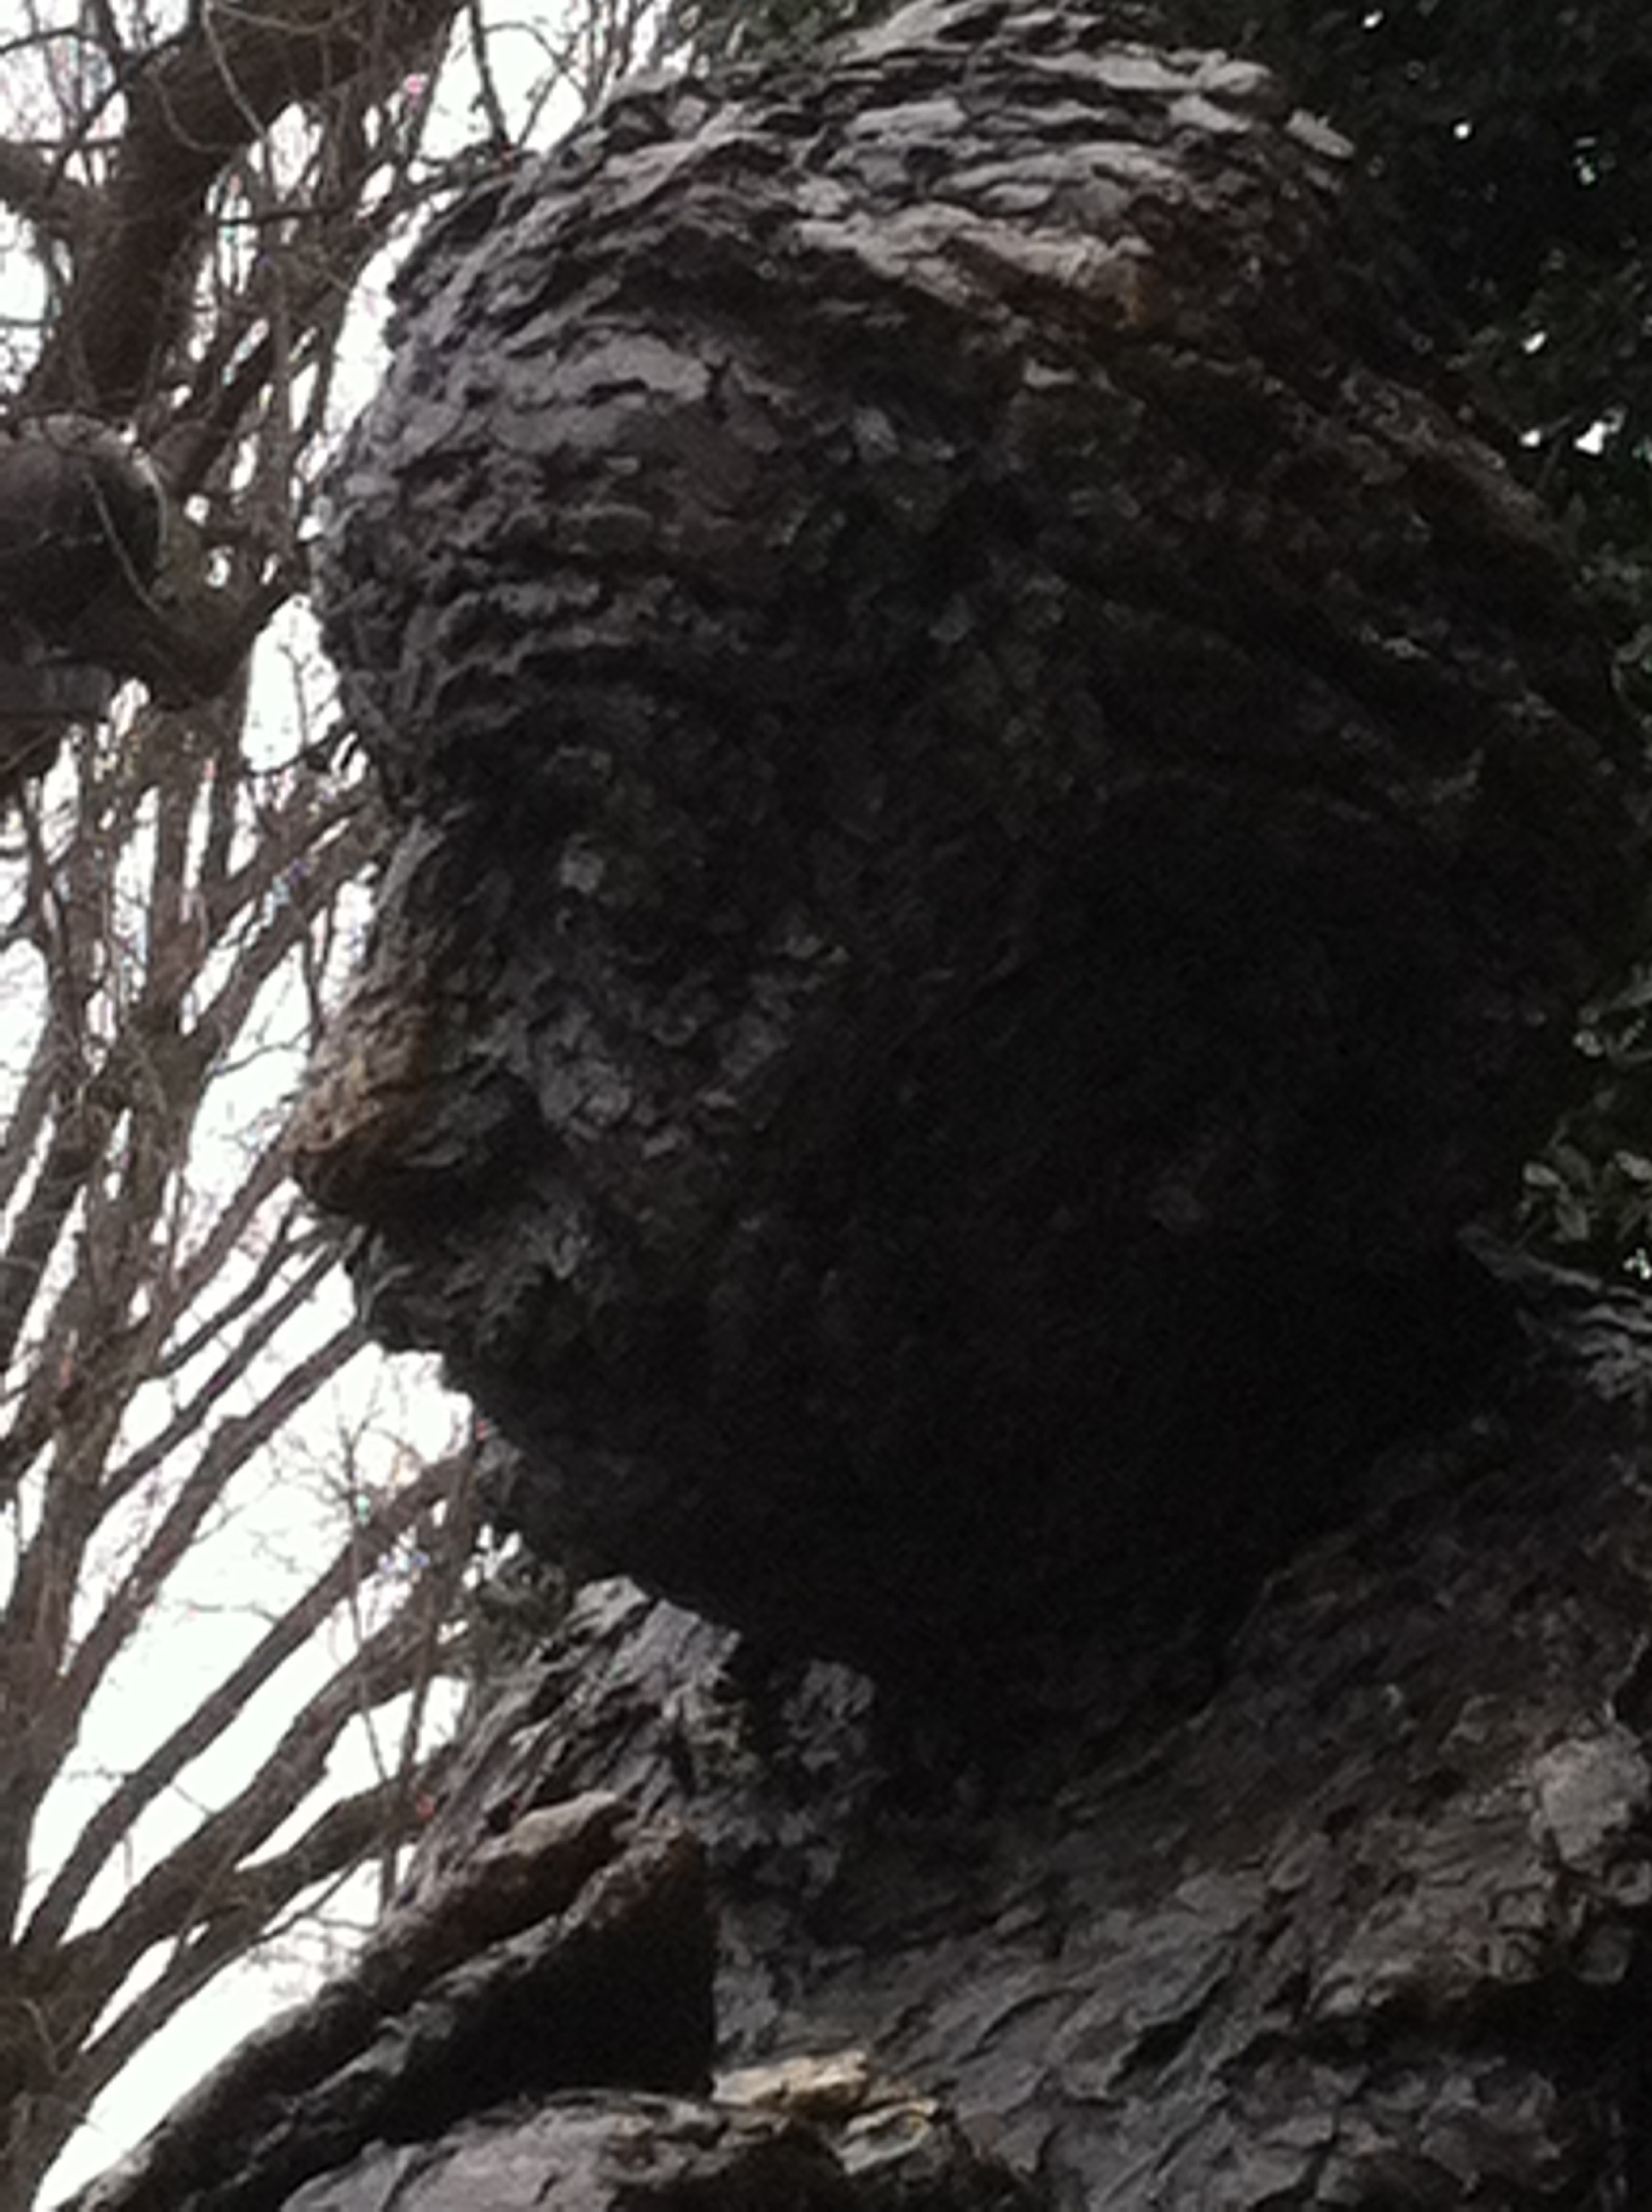
tree, rock, branch, trunk, soil, woody plant